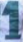
Number: 1